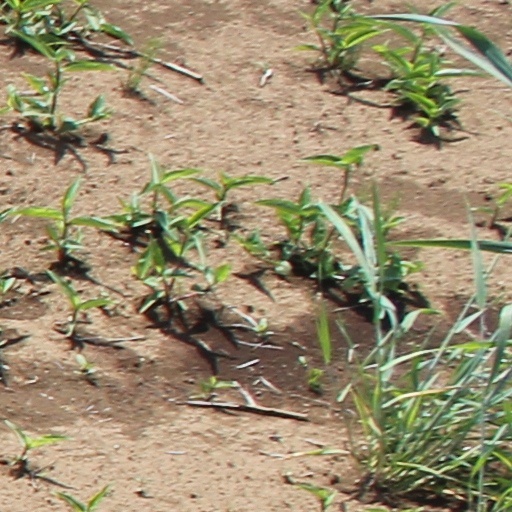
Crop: wheat